Sulguni
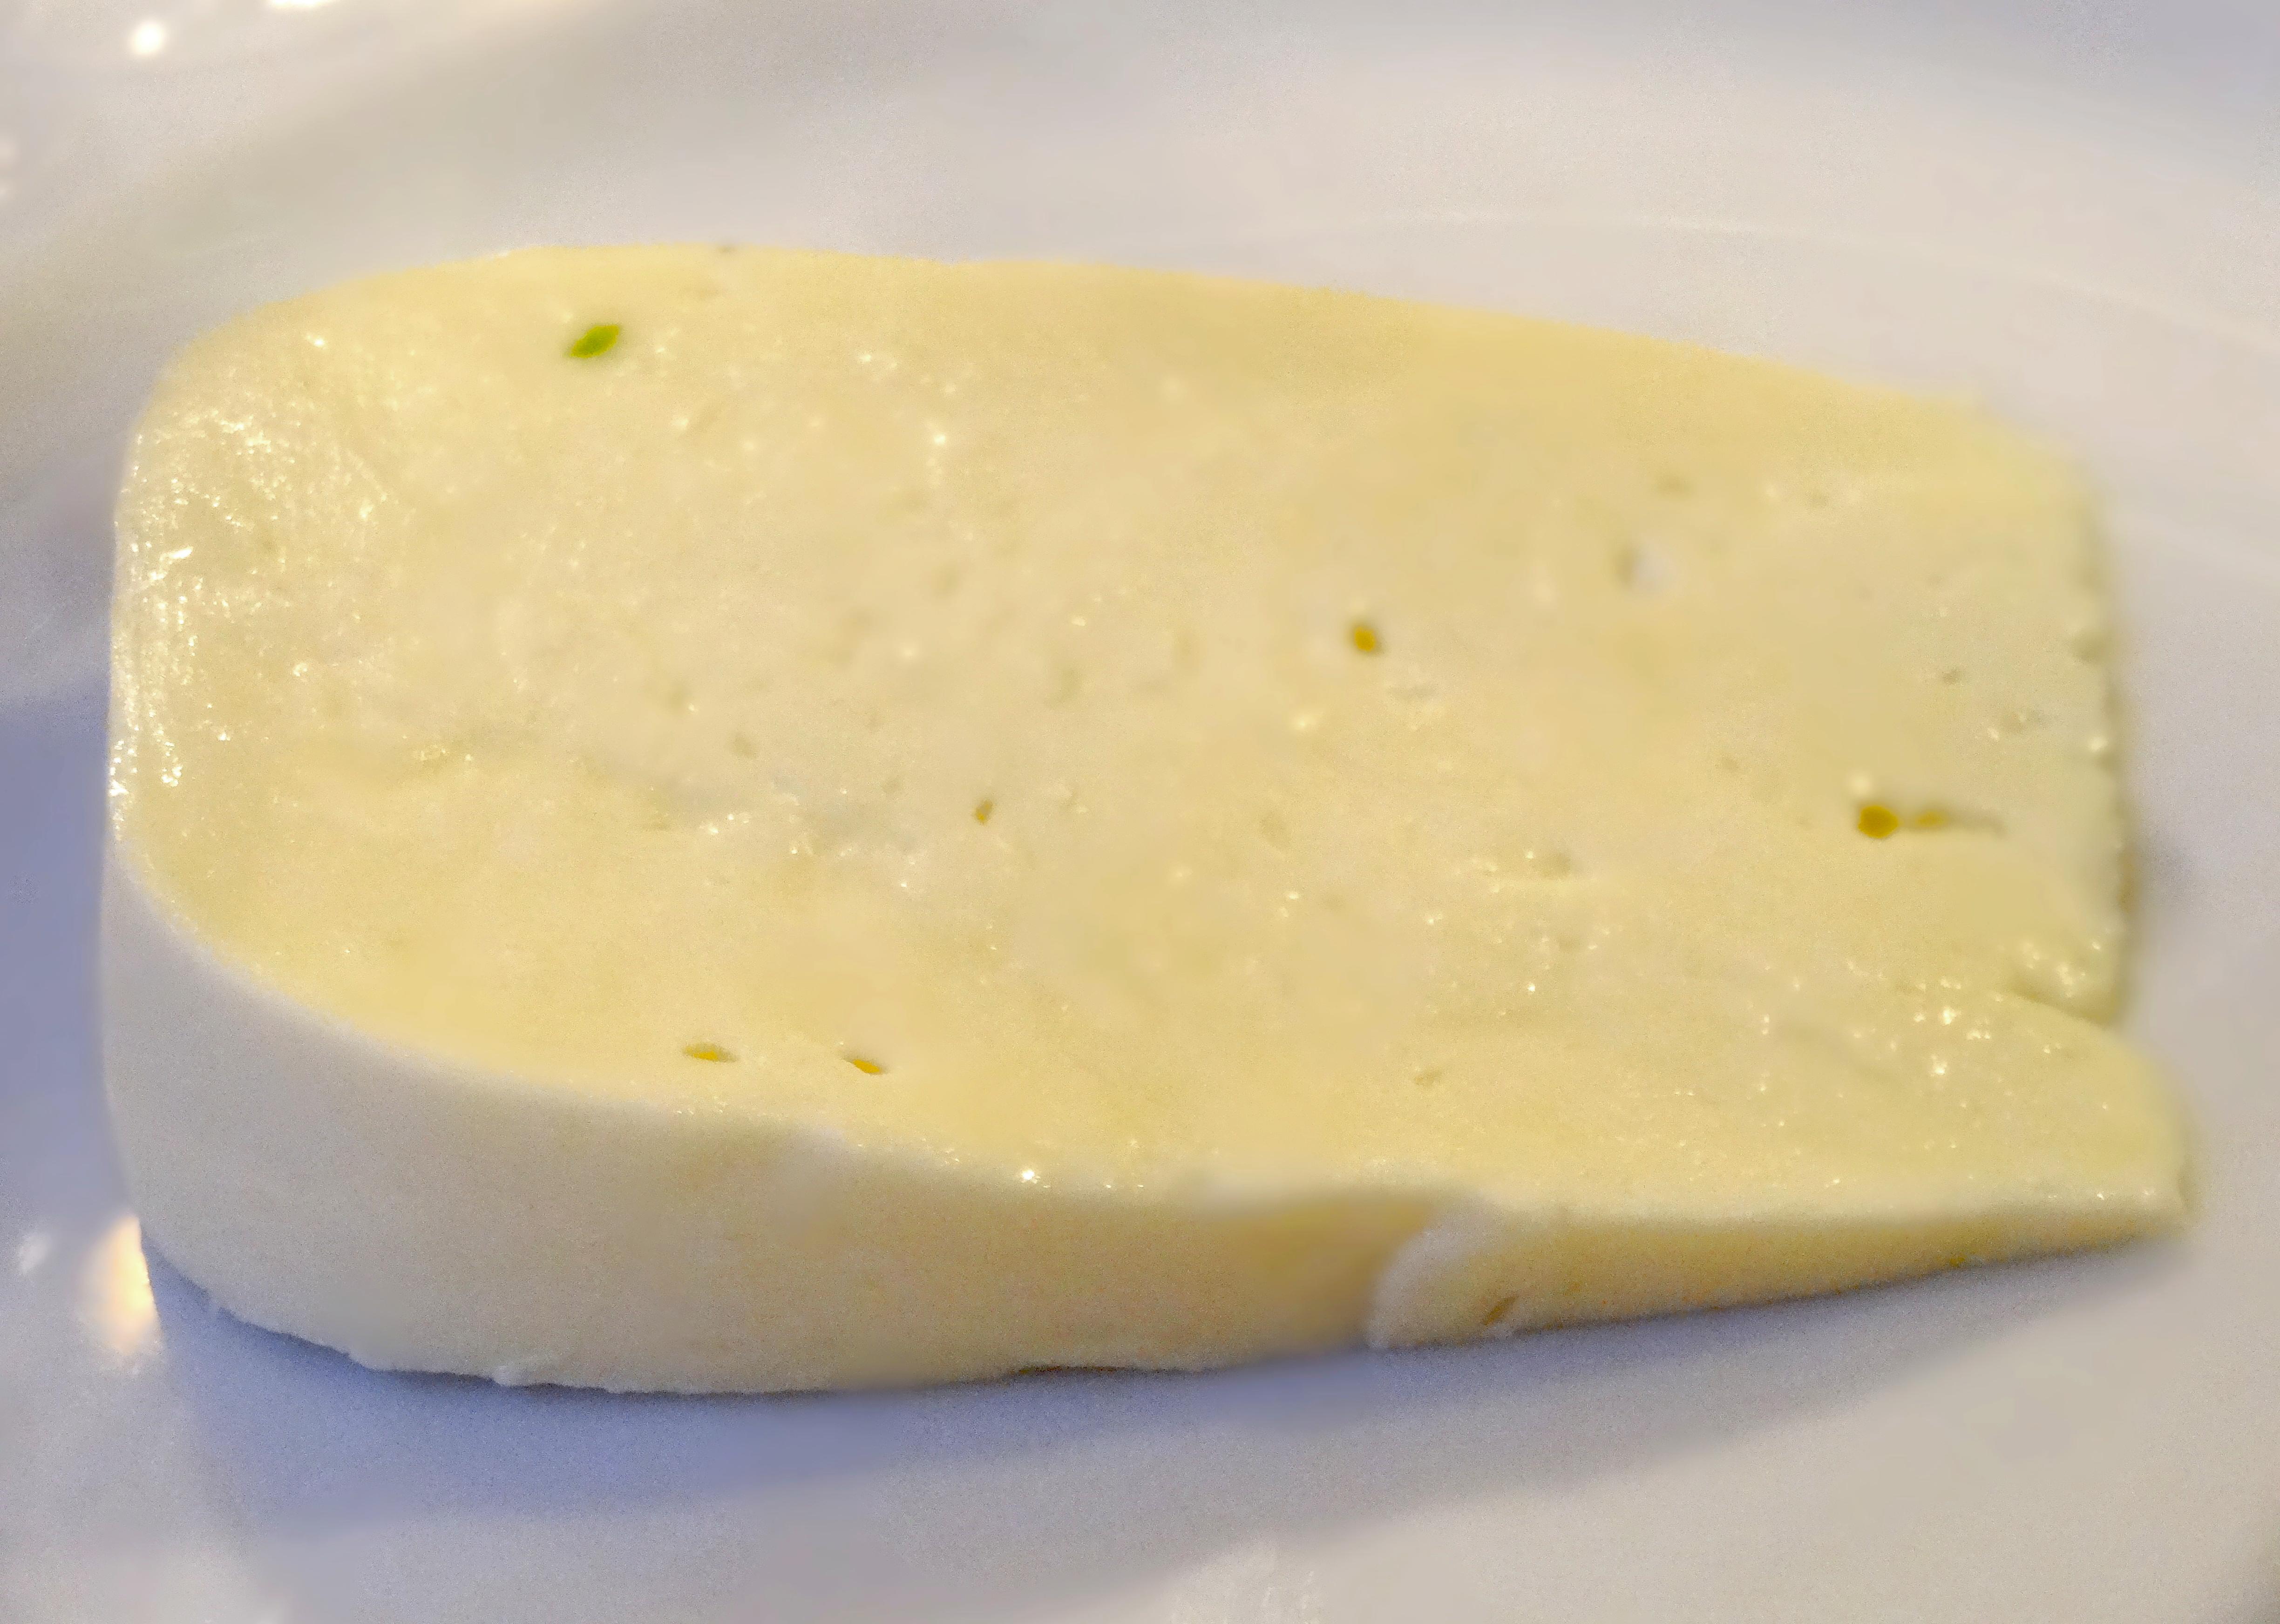
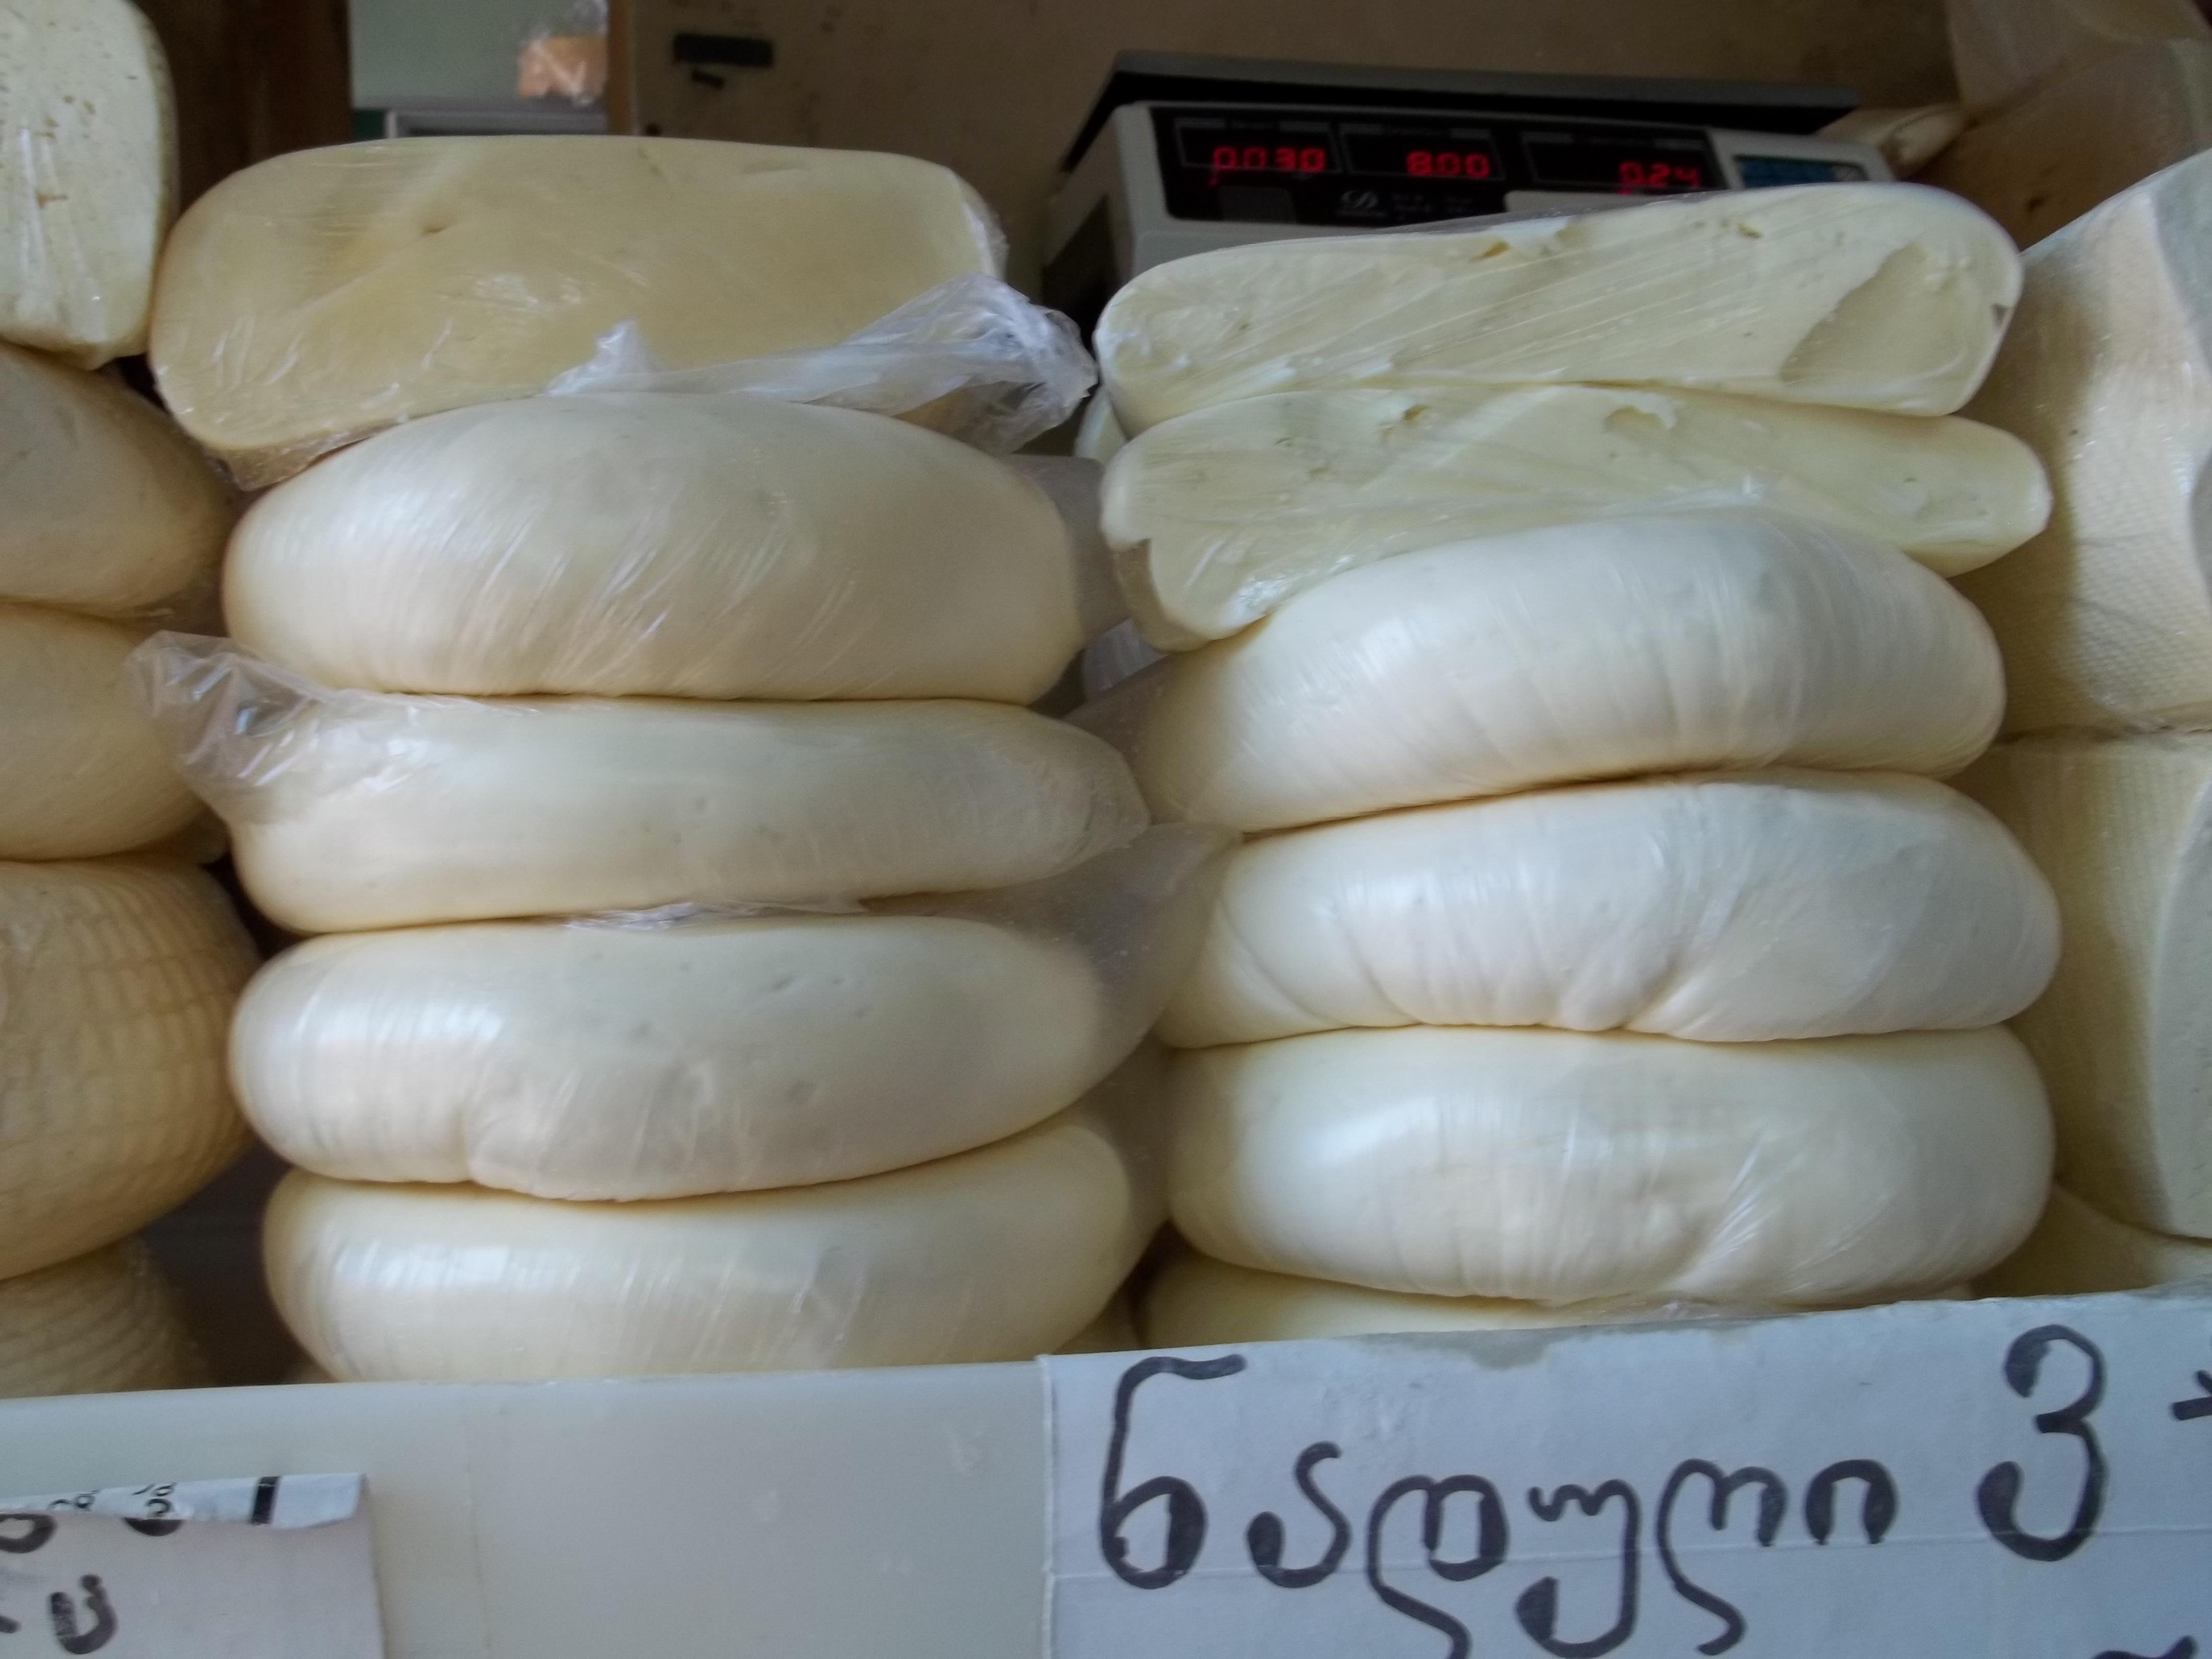
Also known as:
ar - Arabic: سولوغوني
cs - Czech: Sulguni
de - German: Sulguni
el - Greek: Σουλγκούνι
fa - Persian: سولگونی
fr - French: Sulguni
he - Hebrew: סולוגוני
hr - Croatian: Sulguni
hy - Armenian: Սուլուգունի
ka - Georgian: სულგუნი
lt - Lithuanian: Sulugunis
pl - Polish: Sulguni
pt - Portuguese: Suluguni
ru - Russian: Сулугуни
sl - Slovenian: Sulguni
sv - Swedish: Sulguni
tr - Turkish: Sulguni
uk - Ukrainian: Сулугуні
xmf - Mingrelian: სელეგინი
zh - Chinese: 蘇爾古尼
Category: cheese (cheese)
Cuisine: Georgian
Associated cuisines: Georgian
Area: Samegrelo
Countries: Georgia
Region: Western Asia, , , ,
This is a type of cheese that has a sour, moderately salty flavor, a dimpled texture, and an elastic consistency.